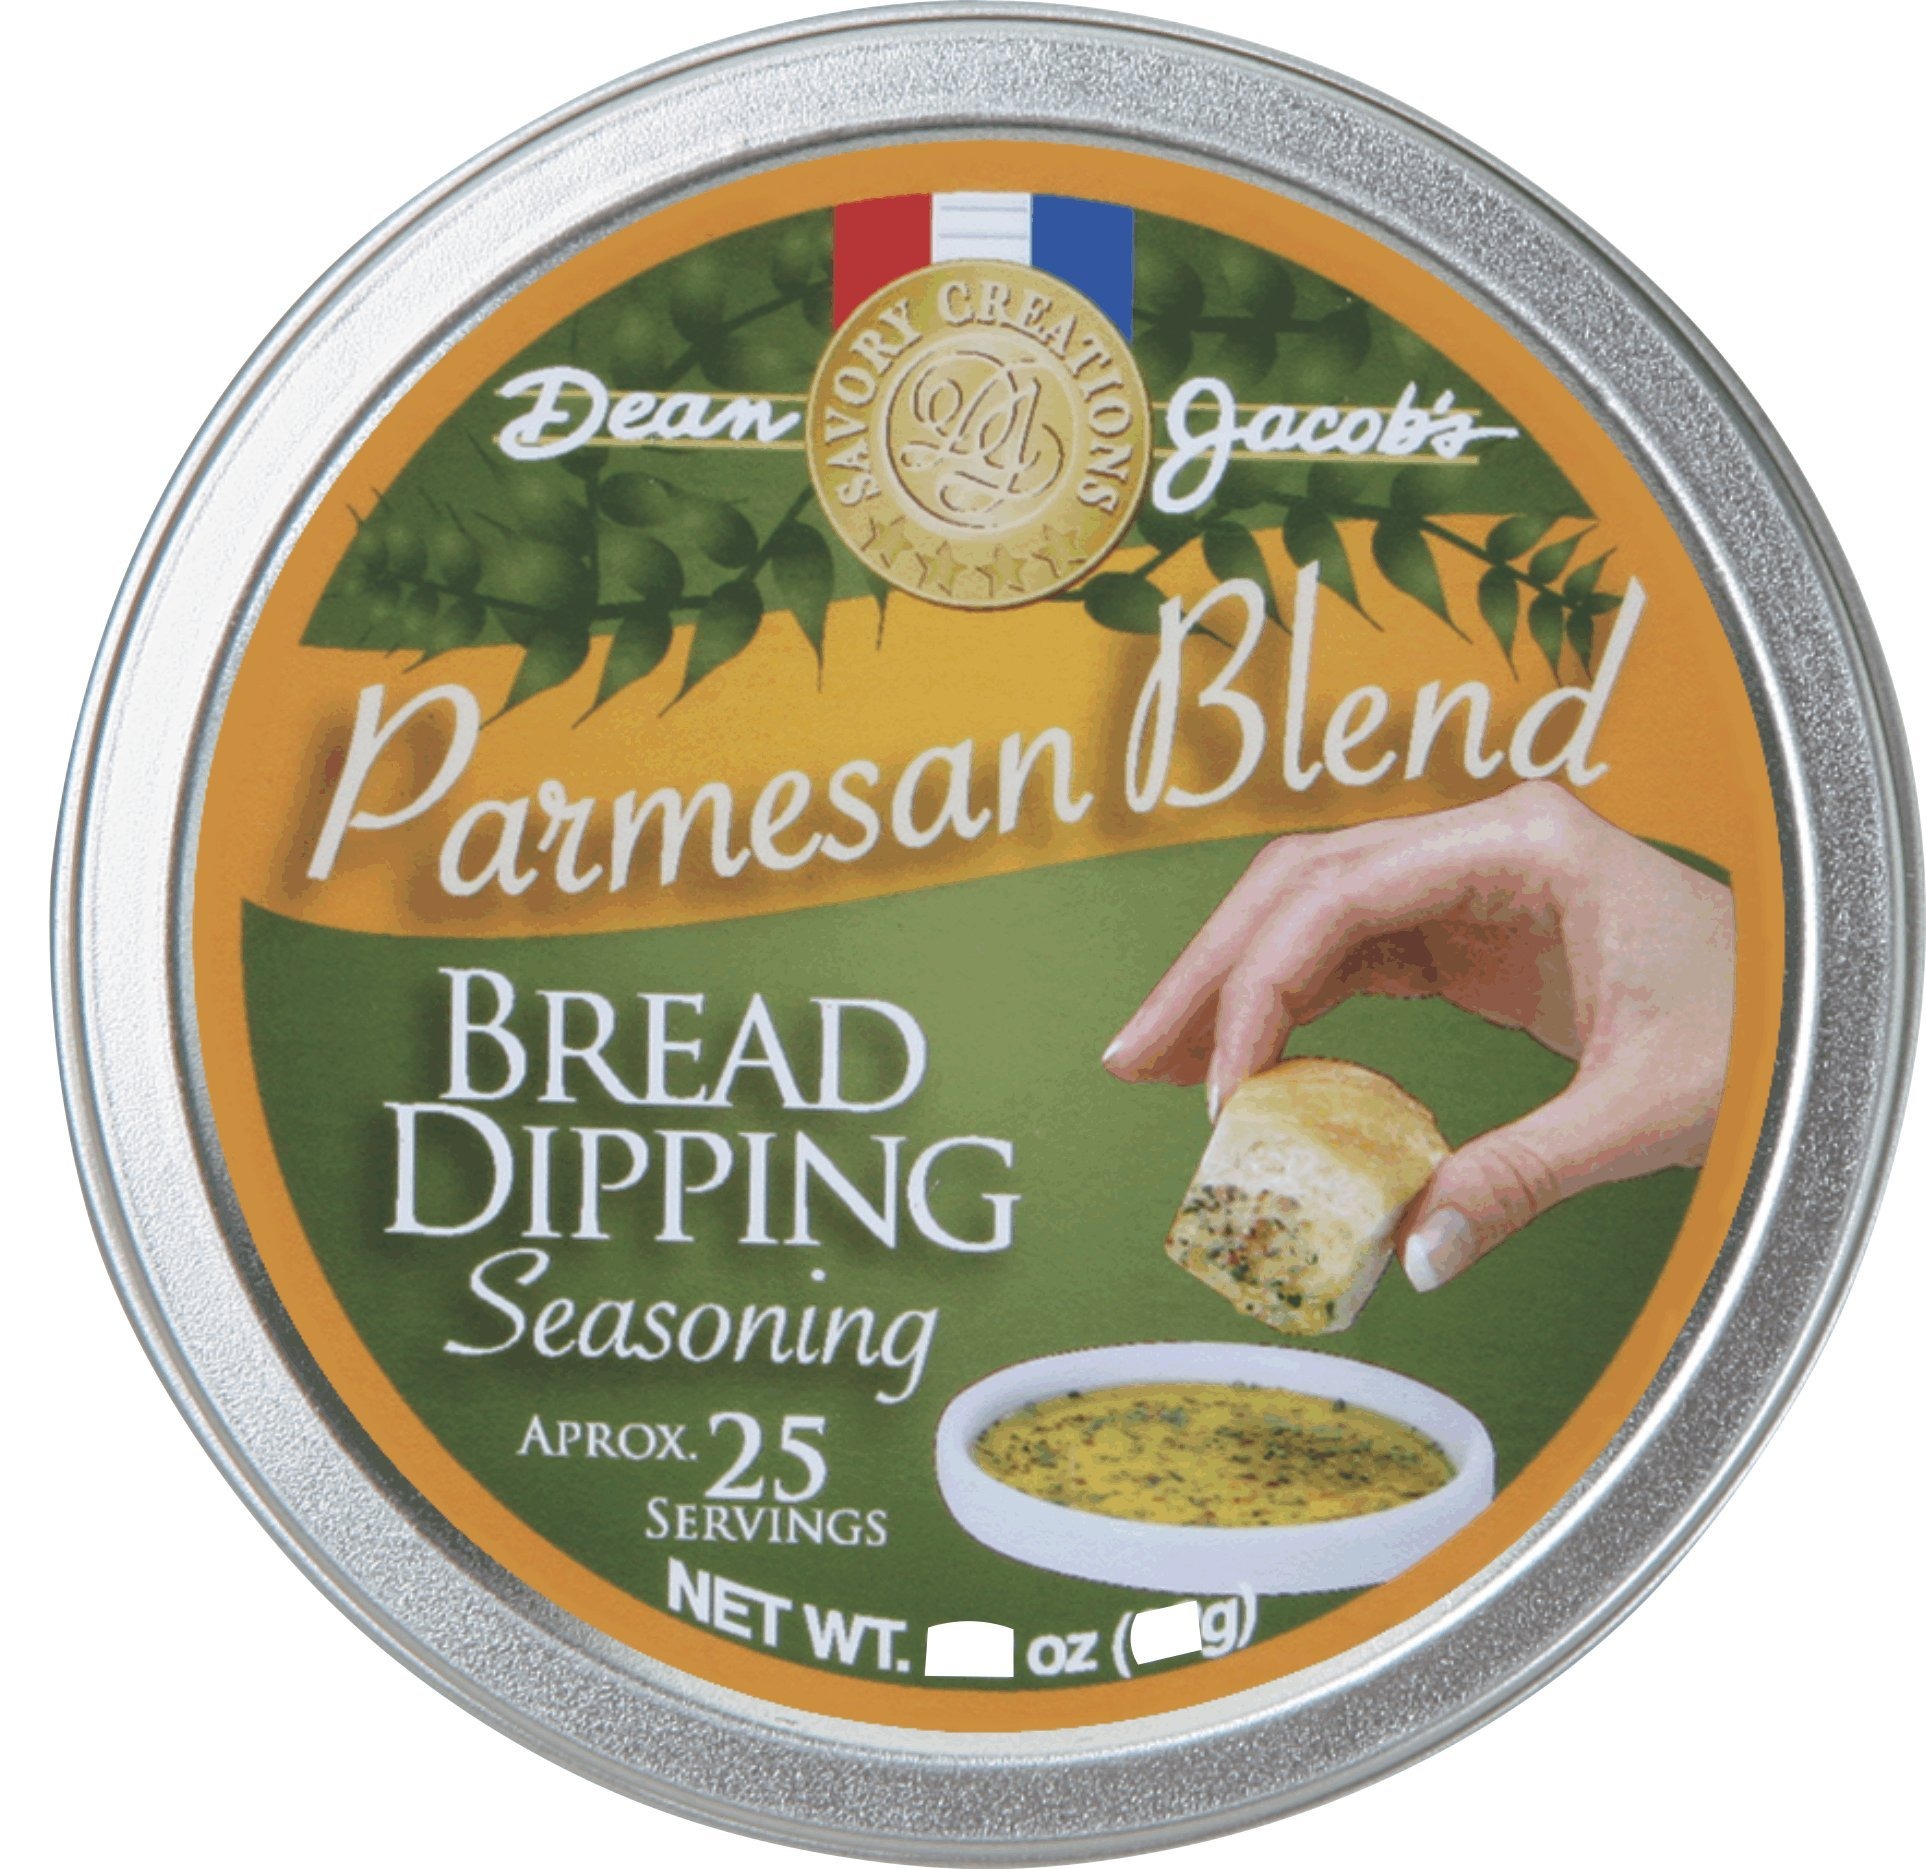
Item Name: Dean Jacobs Parmesan Bread Dipping Tin - 1.75 oz
Bullet Point 1: Dean Jacob's Parmesan Blend Bread Dipping Seasoning - 1.75 oz Tin
Bullet Point 2: Also available: Traditional Sicilian Blend (Kosher); Rosa Maria with Rosemary & Garlic (Kosher); Tuscany Blend with Sun-dried Tomato & Basil (Kosher)
Bullet Point 3: Dean Jacob's bread dipping saucers sold separately.
Bullet Point 4: Pairs deliciously with Dean Jacob's Cold Pressed Extra Virgin Olive Oil.
Bullet Point 5: ALLERGEN ALERT: Contains Soy and Dairy
Product Description: Individual tin of our world-famous bread dipping seasonings.
Value: 1.75
Unit: Ounce

Price: 18.98